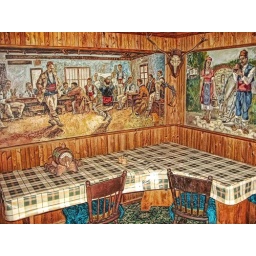
this is a traditional gathering room in a Bulgarian country home...much drinking and eating has been done within these walls